De Bazel

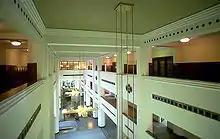
Interior today

The building commemorates the history of the NHM and specifically the heroic deeds of the three colonial generals J. P. Coen, Daendels, and J. B. van Heutsz.